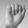
ASL letter: A